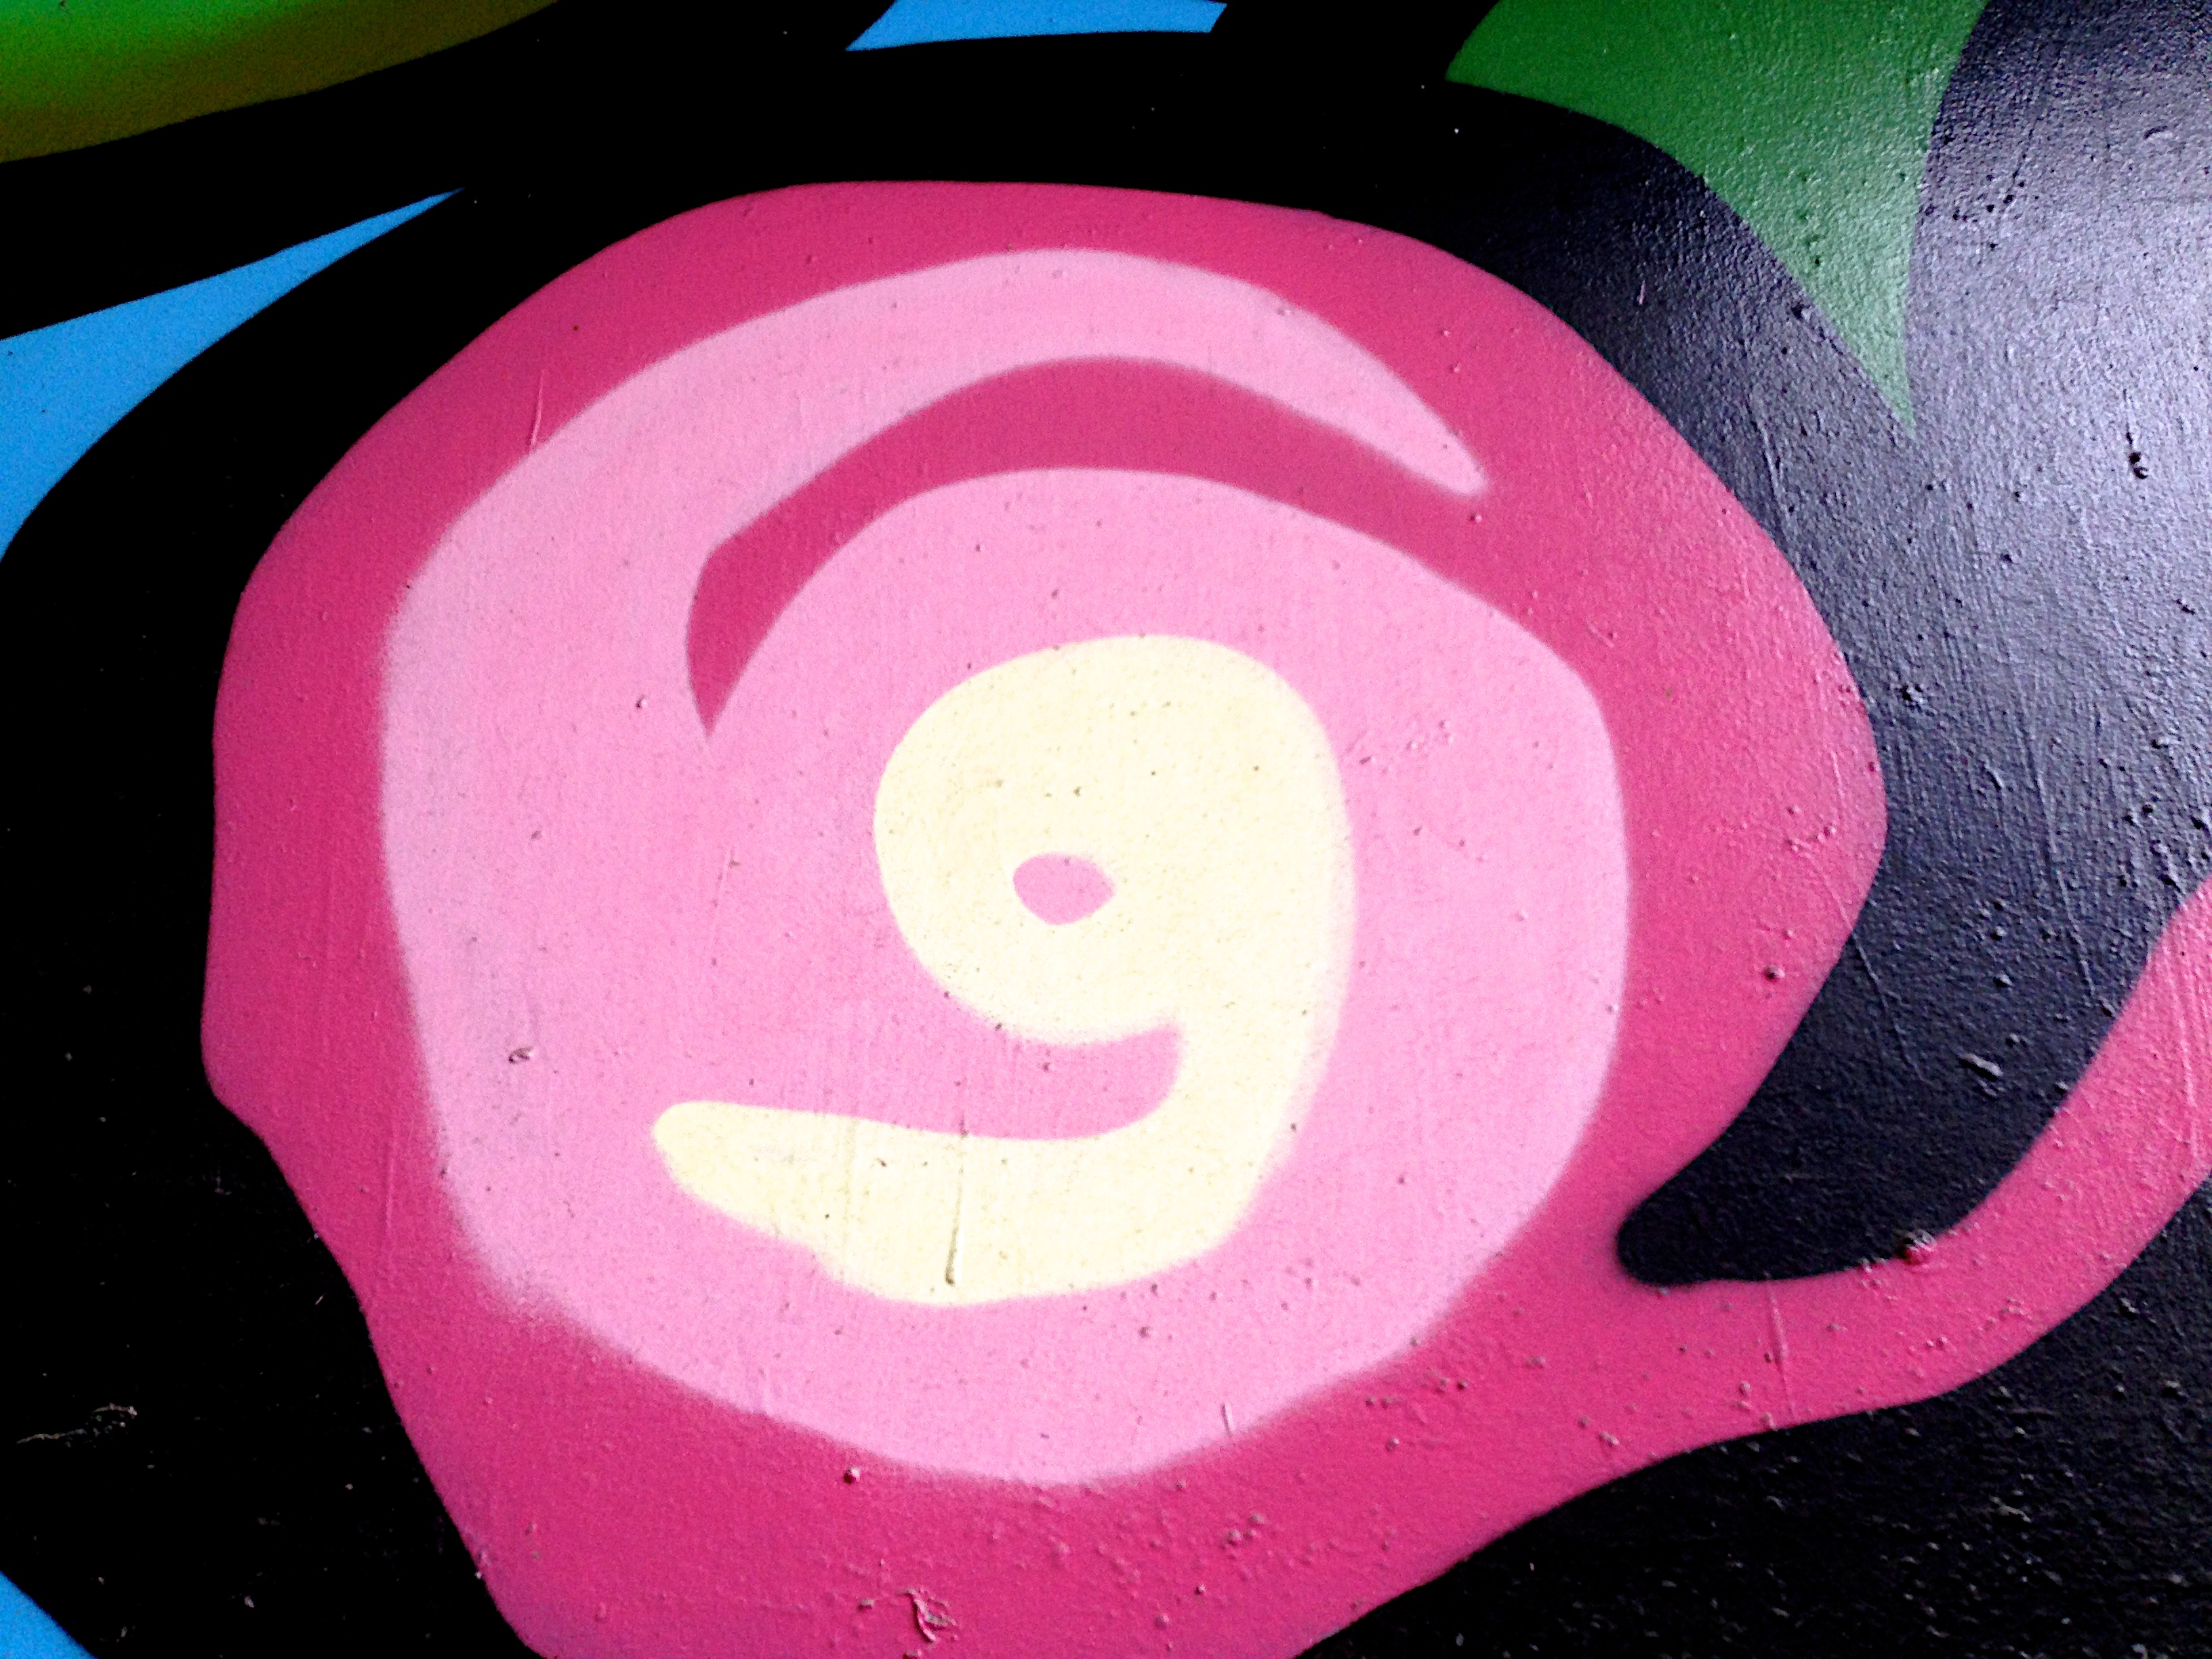
number, color, pink, circle, art, illustration, organ, magenta, shape